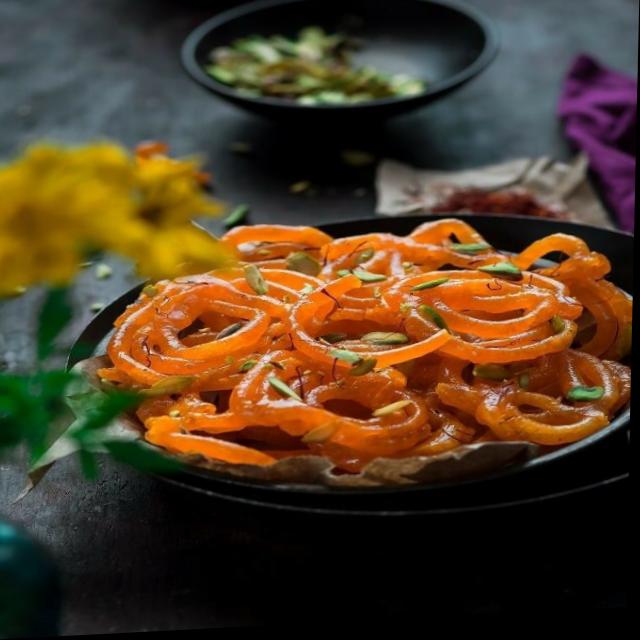
Dish: jalebi